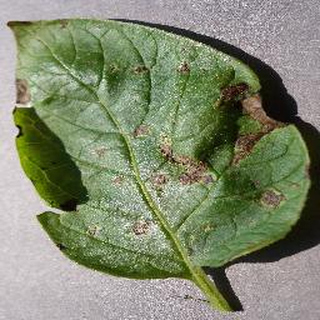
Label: potato_early_blight